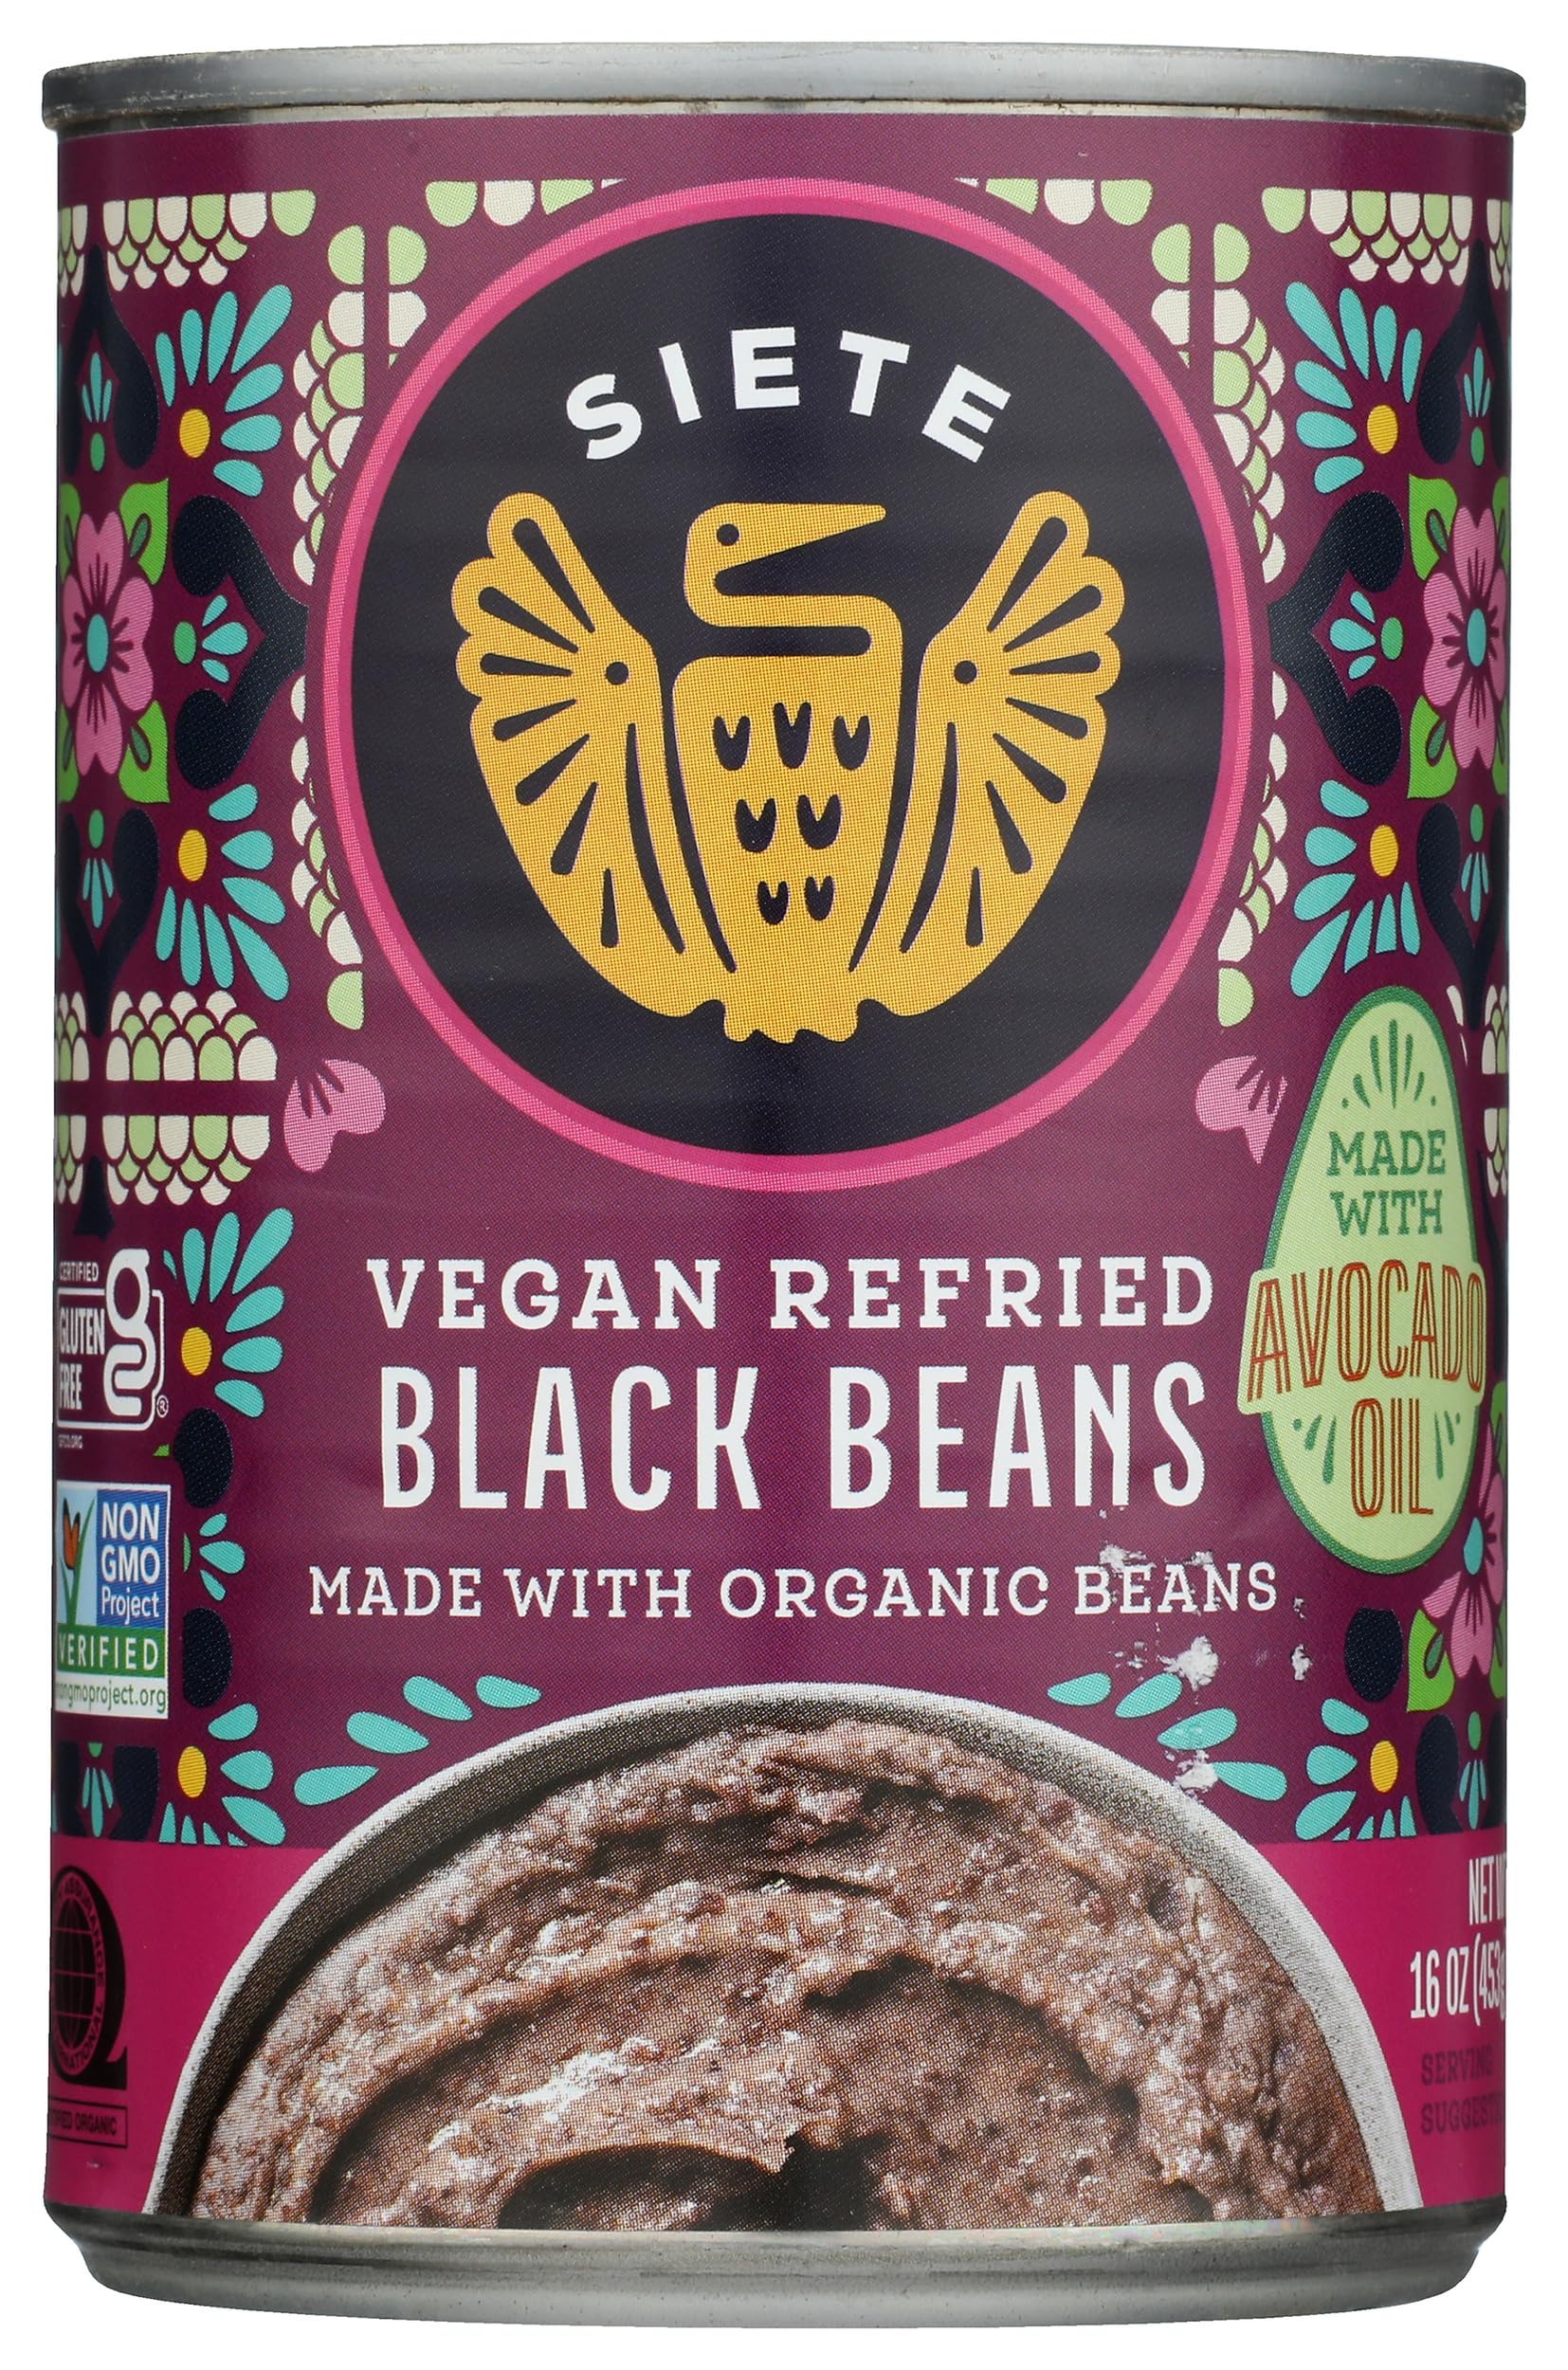
Item Name: SIETE FAMILY FOODS Refried Black Beans, 16 OZ
Bullet Point 1: No hydrogenated fats or high fructose corn syrup allowed in any food
Bullet Point 2: No bleached or bromated flour
Bullet Point 3: No synthetic nitrates or nitrites
Product Description: Meals
Value: 16.0
Unit: Ounce

Price: 2.99